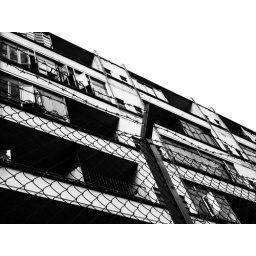
Old building near wing lee street